Killing of Daunte Wright

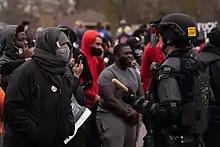
Protesters near the location where Wright was killed, facing a police officer in riot gear

The Washington County Attorney's Office charged Potter on April 14 with second-degree manslaughter, pursuant to Minnesota Statutes, section 609.205, a felony offense entailing "culpable negligence creating unreasonable risk" that carries a maximum penalty of 10 years incarceration and/or a $20,000 fine. The criminal complaint against Potter stated that she caused Wright's death "by her culpable negligence," whereby she "created an unreasonable risk and consciously took a chance of causing death or great bodily harm" to Wright.